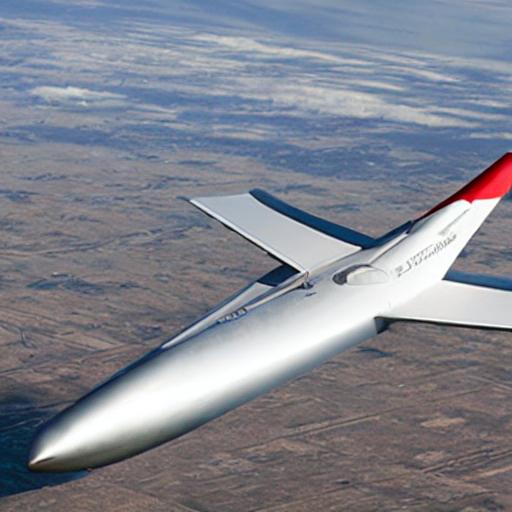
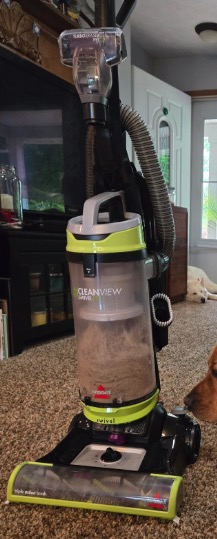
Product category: items_vacuum
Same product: no